Ten thousand years

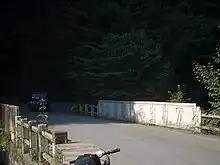
A late-1960s era bridge on Hwy 209 in Shennongjia, Hubei, with the inscription "" (Long live the great leader Chairman Mao!)

Classically, the phrase "wansui" is repeated multiple times following a person's name or title. For example, in ancient China, the Emperor would be addressed with. The foregoing phrase is best known to modern Chinese through televised films, but is not historically accurate; in the Ming dynasty, the only occasion during which is used is the great court, which was held one to three times a year. Approaching the end of the ceremony, the attending officials will be asked to shout three times.